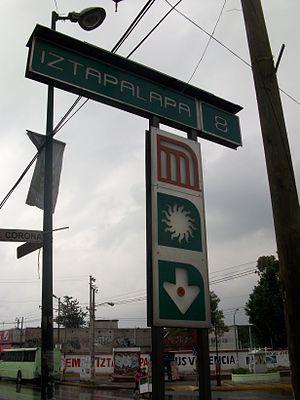
Iztapalapa est une station de la Ligne 8 du métro de Mexico. Il est situé dans la délégation Iztapalapa.